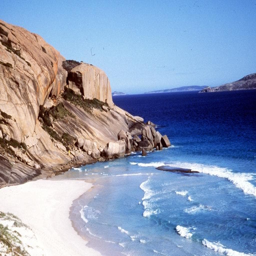
this is a city which was ranked as one of the top spots .